Guillaume Fillastre

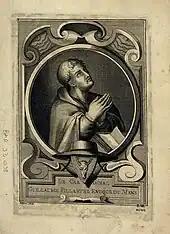
Guillaume Fillastre, engraving by (1731)

During the Council of Constance Fillastre kept a diary discovered by Heinrich Finke, first reviewed by him in the "Römische Quartalschrift" (1887), and there partly edited by him. It has been described by some as the most important historical source for the Council of Constance, and was edited by Finke in its entirety in 1889 (in his "Forschungen und Quellen", pp. 163–242). Fillastre's notes throw new light on the principal participants in the council, as well as on the two popes who were deposed and their trial, on the college of cardinals as a body, and in particular on Cardinals d'Ailly, Fillastre, Zabarella, etc. Fillastre is our only authority concerning the preliminary motions on the method of voting and the extremely difficult position of the college of Cardinals; he gives us our first clear conception of the quarrels that arose among the "nations" over the matter of precedence, and the place which the Spanish "nation" held at the council; he also furnishes the long-sought explanation of the confirmation of Sigismund as Holy Roman Emperor by Martin V. Fillastre's diary derives its highest value, however, from the exposition of the relations between the king and the council and the description of the conclave.